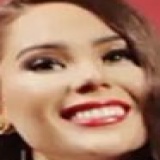
hoa hậu Catriona Gray